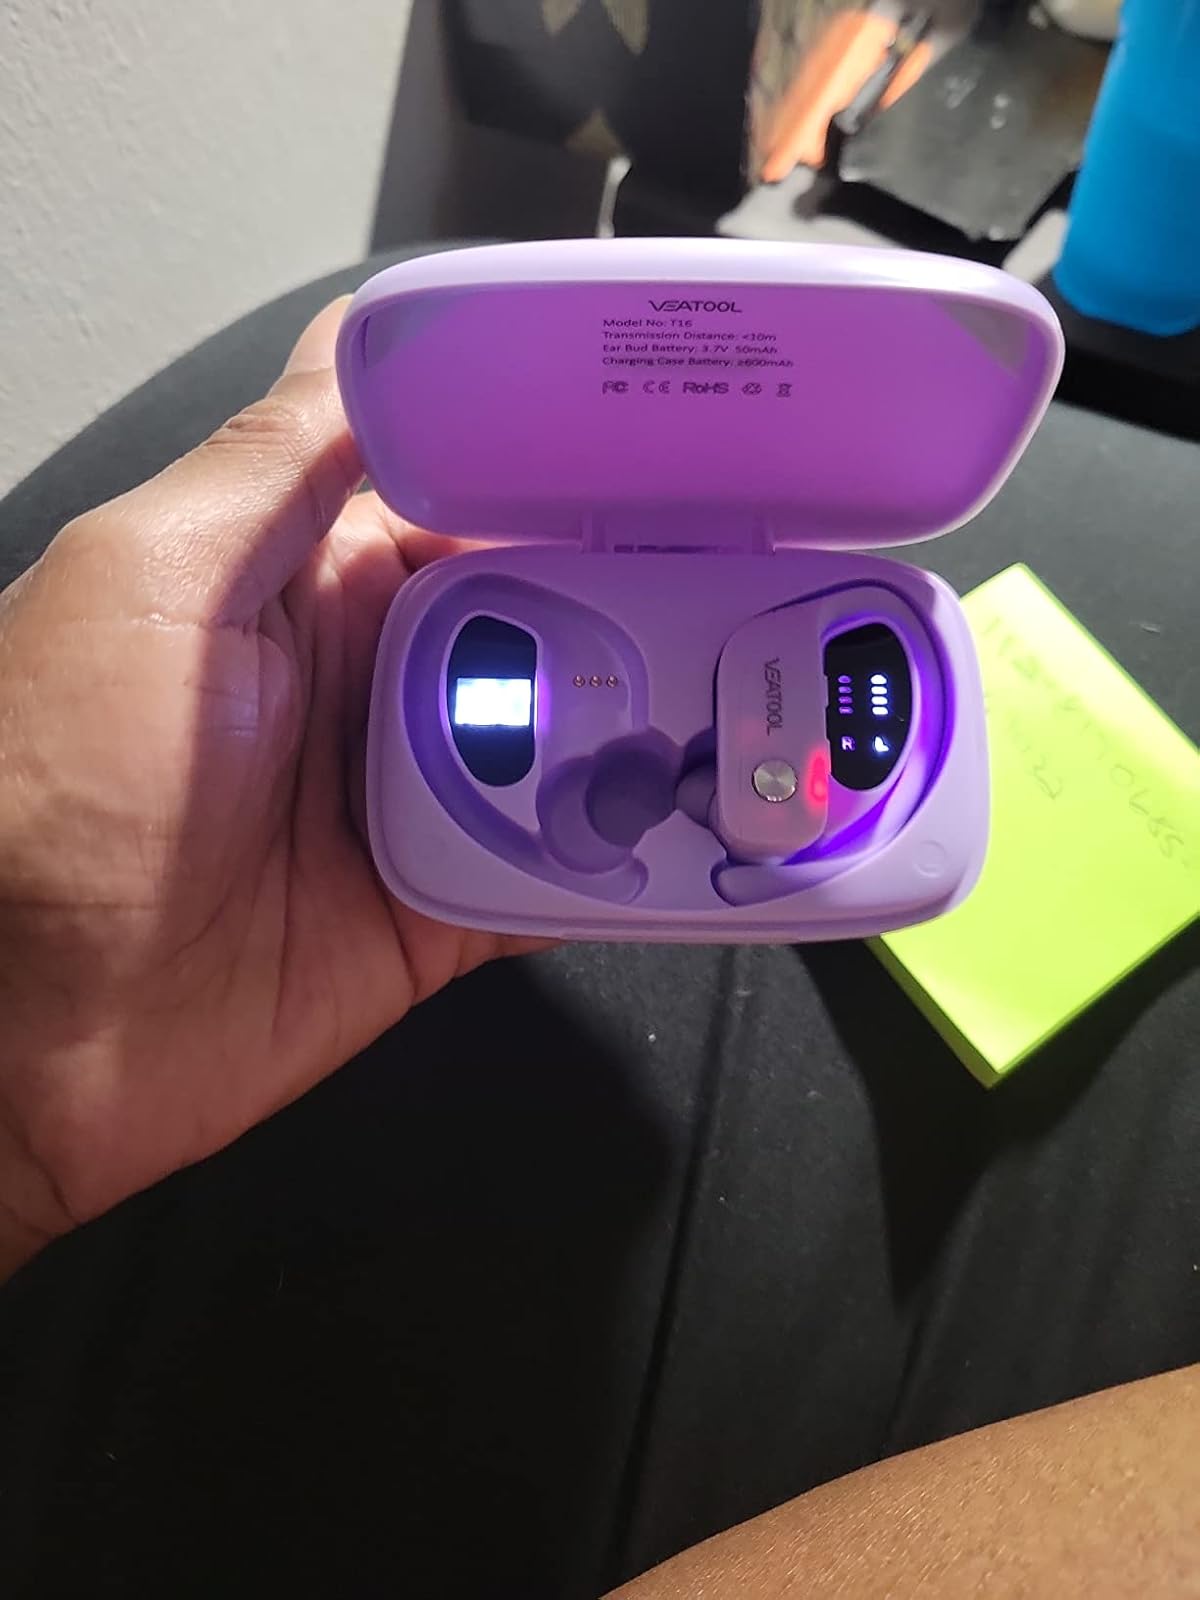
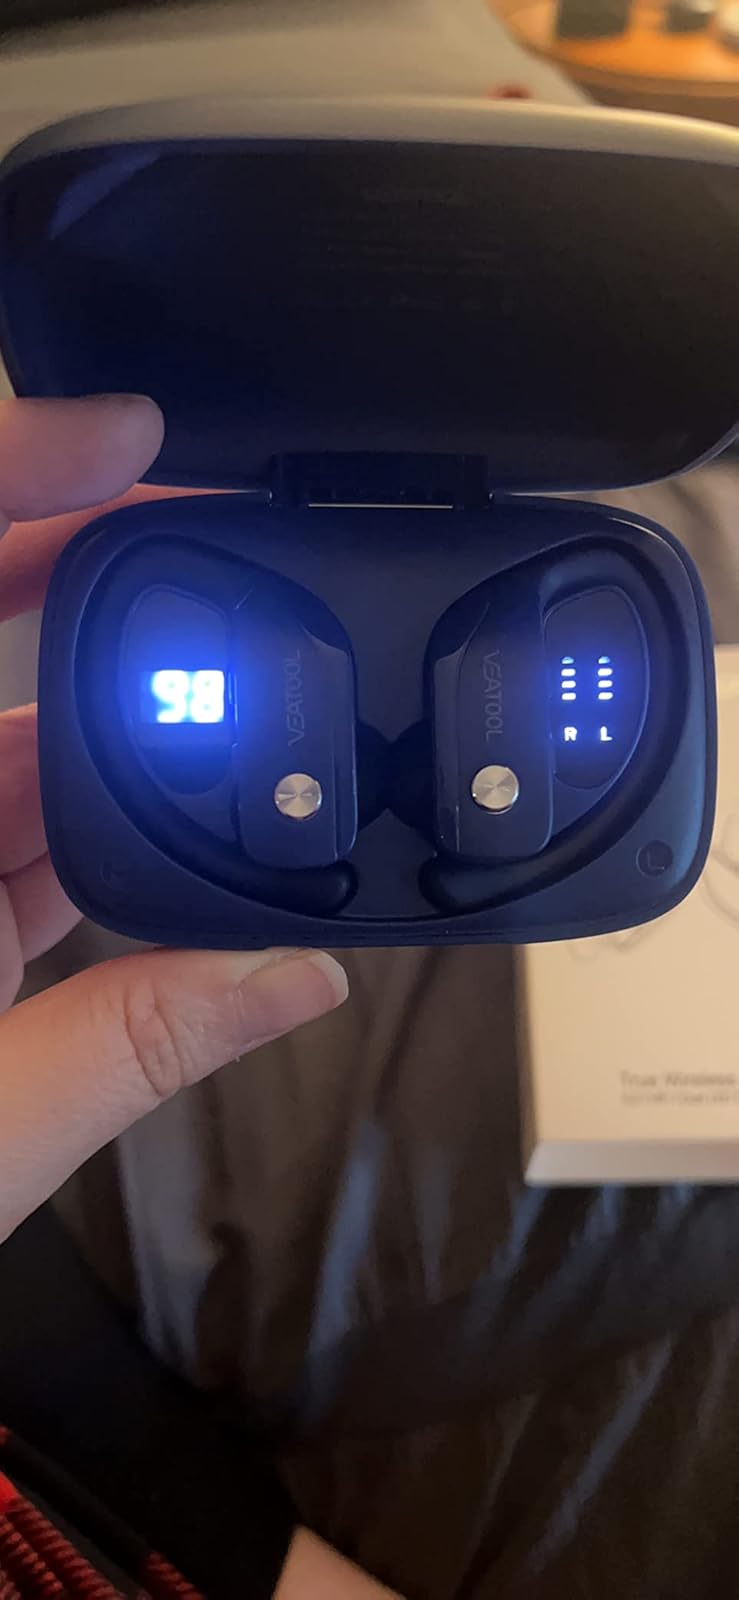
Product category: earbuds
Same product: no